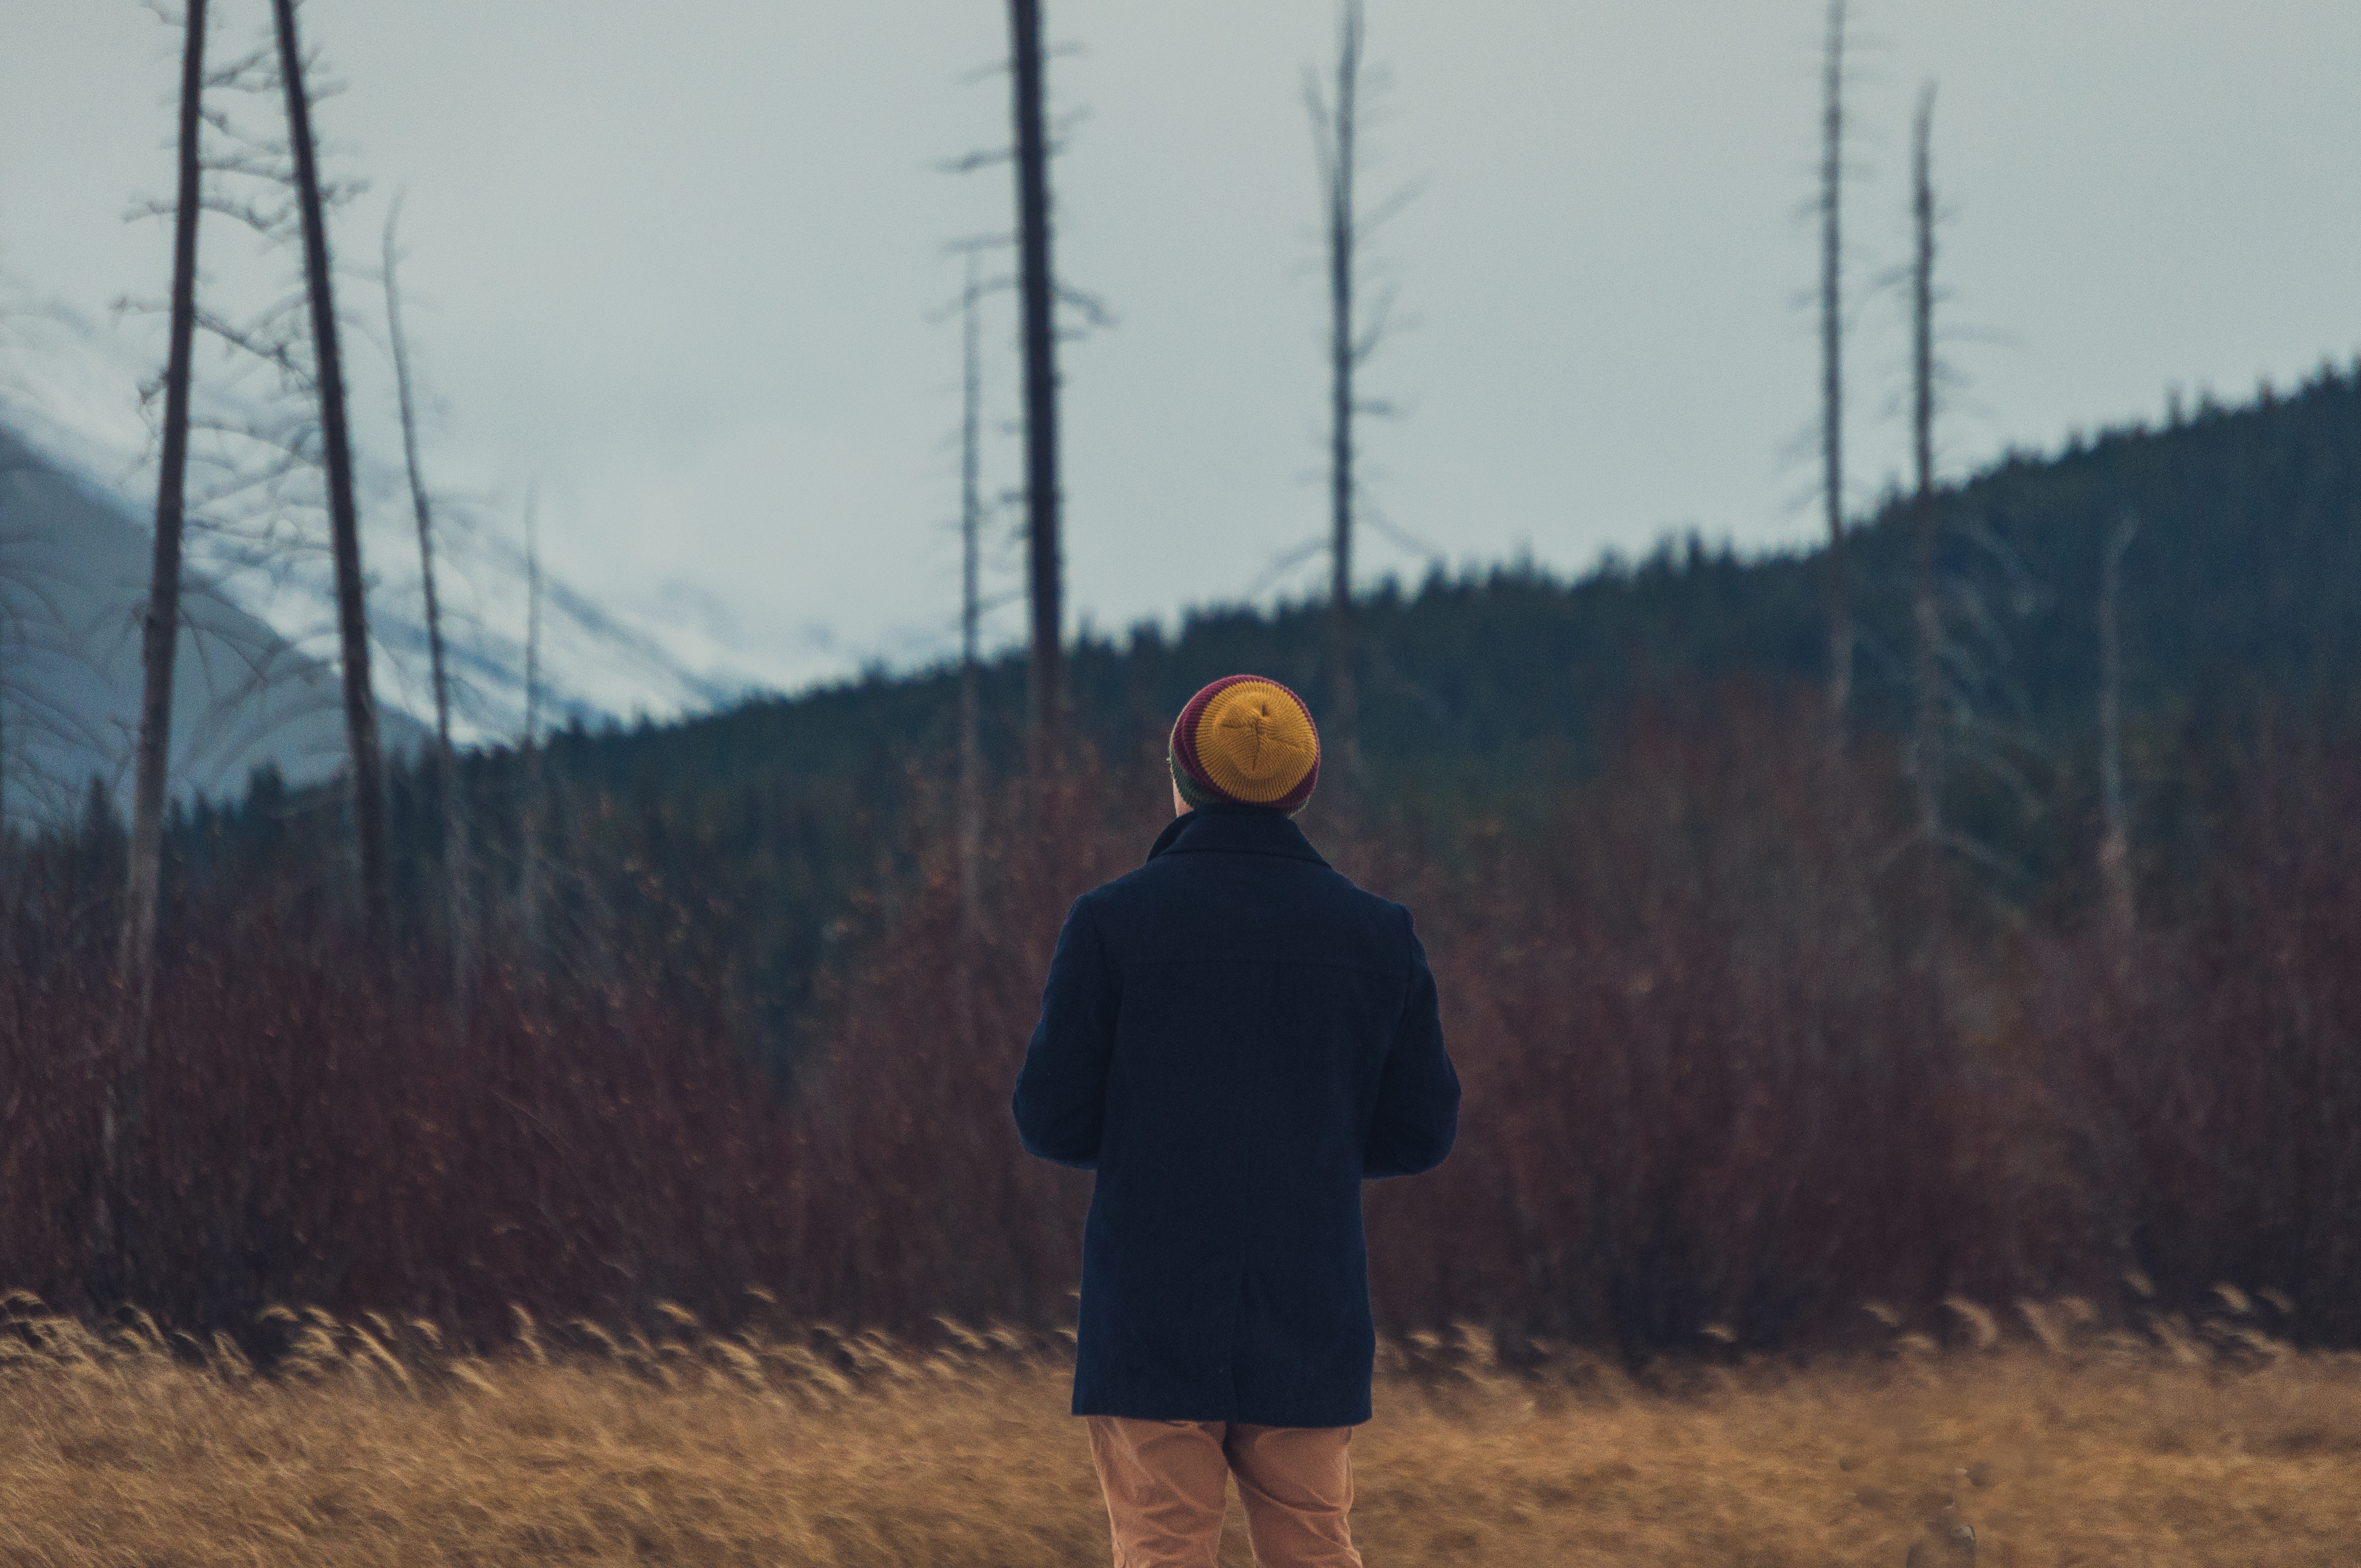
man, landscape, tree, forest, person, light, wood, fog, sunrise, sunset, field, morning, fall, dawn, environment, coat, autumn, fashion, season, trees, outdoors, daylight, photograph, windy, rural area